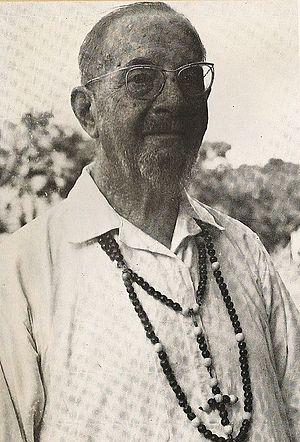
Portrait de Jean-Louis Goarnisson
Le Père Jean-Louis Goarnisson est un médecin, prêtre et homme politique français originaire des Monts d'Arrée en Bretagne.
La Feuillée [la fœje]est une commune du département du Finistère, dans la région Bretagne, en France. Ses habitants sont les Feuillantins et les Feuillantines. Elle fait partie de Monts d'Arrée Communauté. C'est la plus haute commune de Bretagne, incluse dans le parc naturel régional d'Armorique.